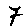
Label: 7